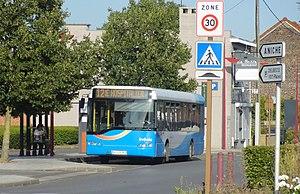
Somain est une commune française située dans le département du Nord, en région Hauts-de-France. L'ancienne commune de Villers-Campeau a été absorbée par Somain en 1947. Somain est également connu pour avoir été une grande commune minière, avec les fosses La Renaissance, Saint Louis, Casimir Périer et De Sessevalle ; l'extraction y a cessé en 1970.